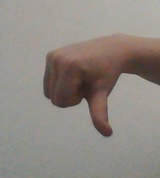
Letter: waw